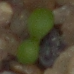
Label: scentless_mayweed